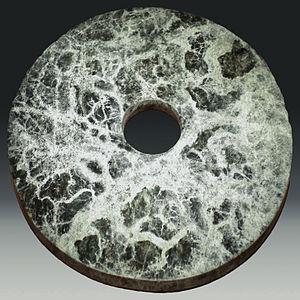
L’art chinois, recouvre l'ensemble des arts de culture chinoise dans le monde chinois et la diaspora. La conception occidentale de l'art est utilisée en Chine à l'époque moderne, dans son sens le plus large, pour aborder toutes les formes d'art pratiquées en Chine tout au long de son histoire.